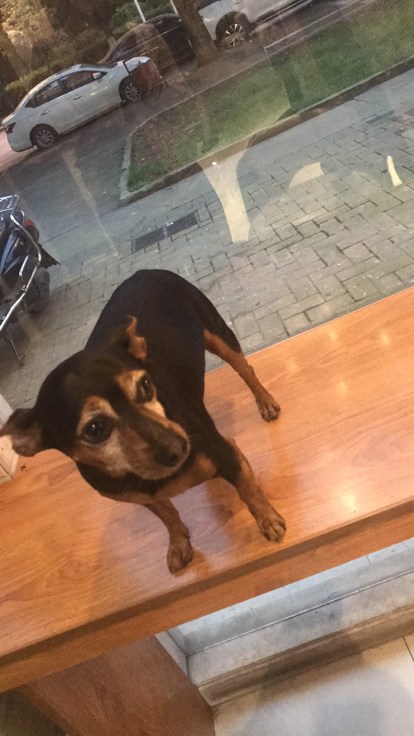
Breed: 561-n000127-miniature_pinscher